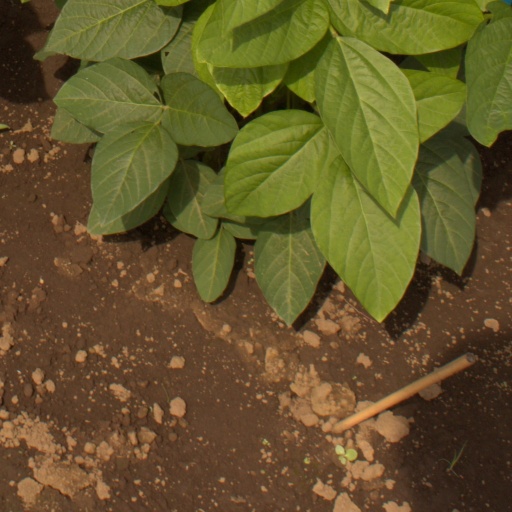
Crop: soybean